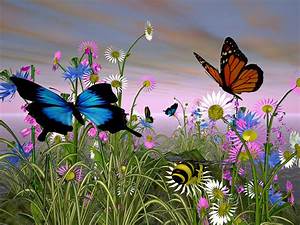
Label: farfalla